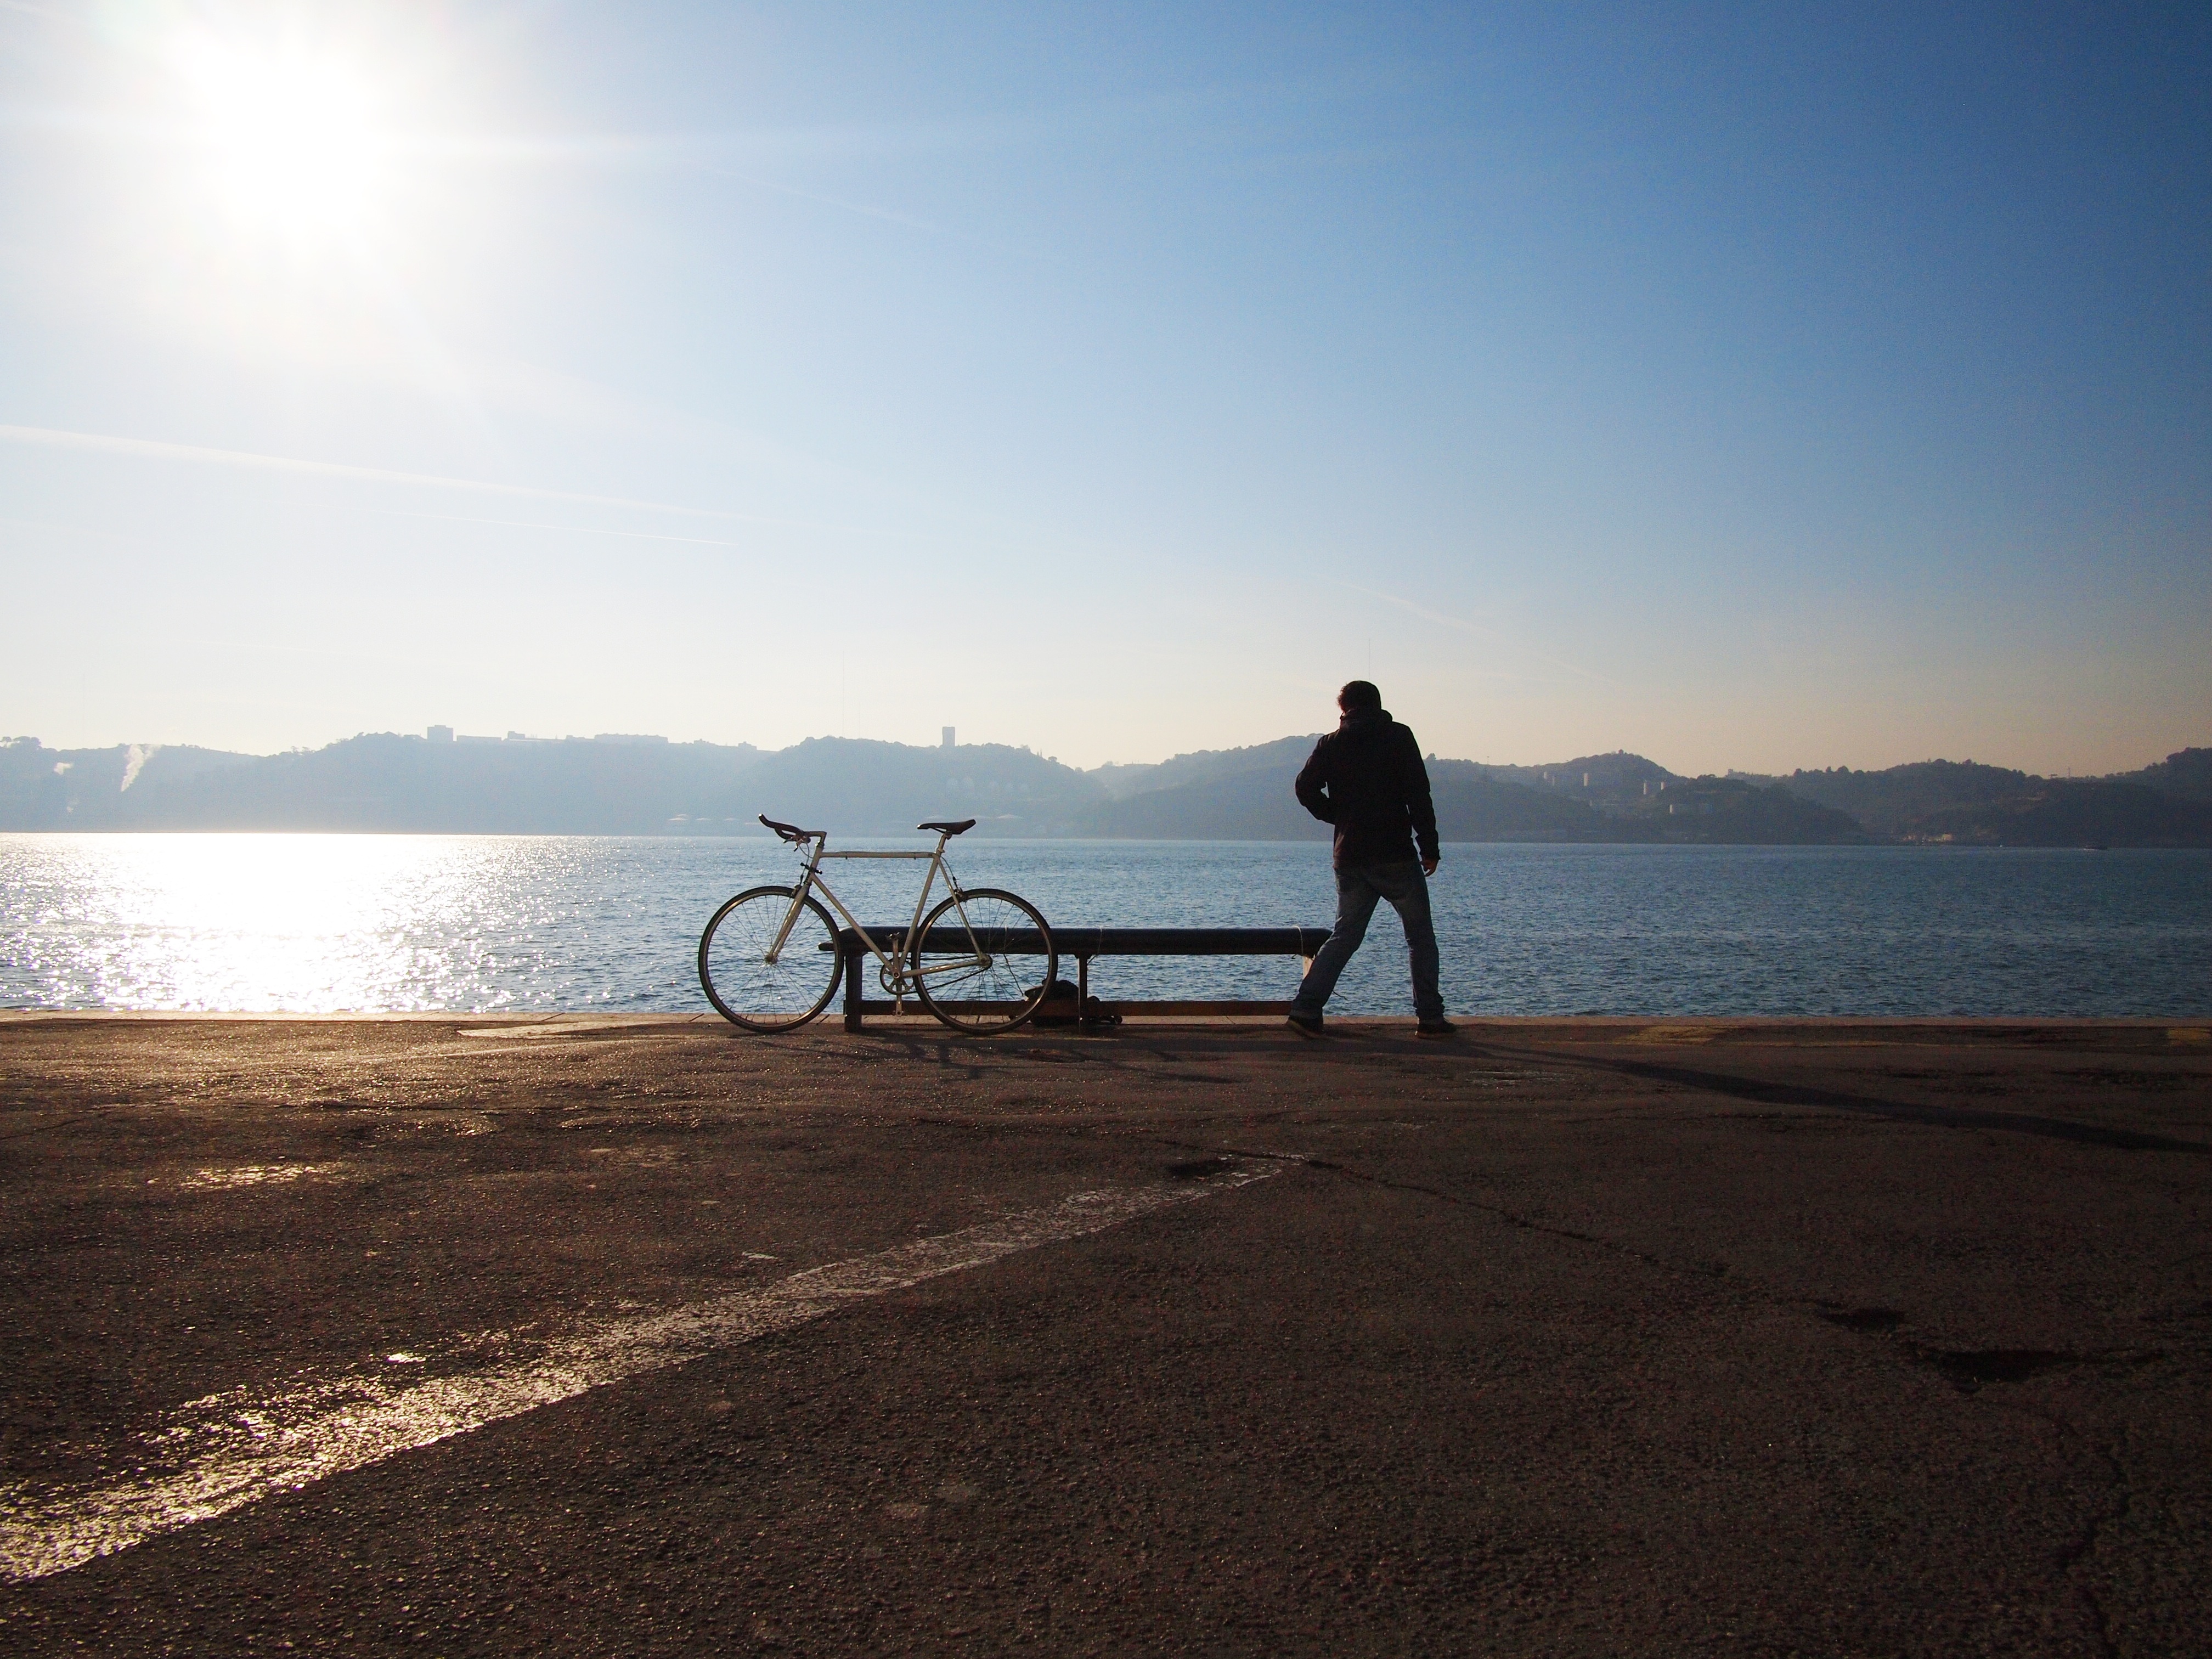
man, beach, sea, coast, sand, ocean, horizon, sunrise, sunset, bench, sunlight, morning, shore, wave, lake, bicycle, bike, vacation, dusk, evening, bay, body of water